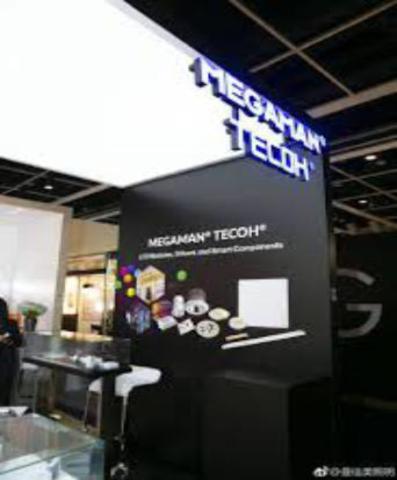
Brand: manjiamei
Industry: Necessities